Nikki Reed

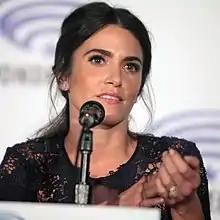
Reed in 2016

Nikki Reed is an American actress and entrepreneur best known for her role as Rosalie Hale in "The Twilight Saga" (2008–12). Reed rose to prominence when she co-wrote and starred in the psychological drama film "Thirteen" (2003), for which she won Best Breakthrough Performance and was nominated for Best First Screenplay at the 19th Independent Spirit Awards.